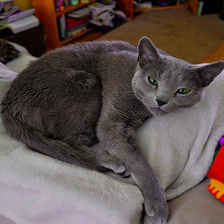
Species: cat
Breed: Russian Blue